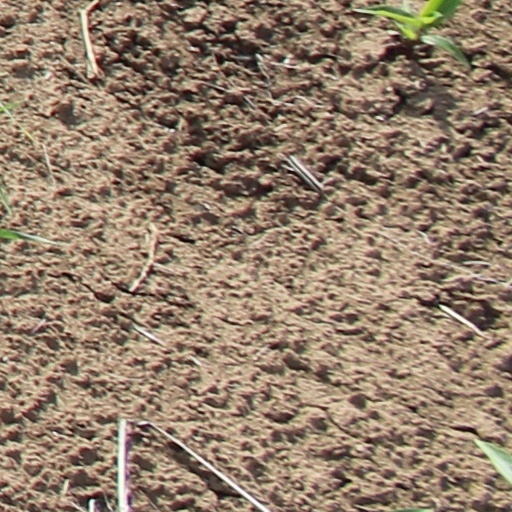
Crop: wheat